Game On Dude

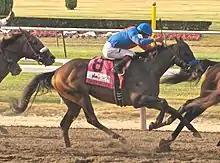
Game On Dude in 2010 Belmont Stakes

Game On Dude (foaled April 26, 2007 in Kentucky) is a retired American Thoroughbred racehorse gelding. He won fourteen graded stakes races, including eight Grade I stakes: the Santa Anita Handicap in 2011, 2013, and 2014 the only horse to have won that race three times; he also won the Goodwood Stakes twice (2011, 2012), the 2013 Pacific Classic Stakes, and the Hollywood Gold Cup twice (2012, 2013). He has beaten many of the leading North American racehorses including Awesome Gem, Tizway, Ruler on Ice, Uncle Mo, Stay Thirsty, Mucho Macho Man, and Will Take Charge and has been rated among the best thirty racehorses in the world in the annual World Thoroughbred Rankings. Upon his retirement, he was compared favorably as one of the greatest racing geldings of all time, along with Kelso, John Henry, and Forego.